Domenico Morelli

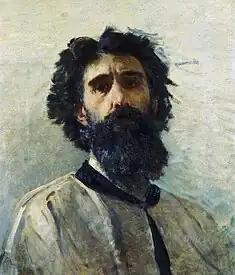
Self-portrait (date unknown)

Domenico Morelli (4 August 182313 August 1901) was an Italian painter, who mainly produced historical and religious works. Morelli was immensely influential in the arts of the second half of the 19th century, both as director of the Accademia di Belle Arti in Naples, but also because of his rebelliousness against institutions: traits that flourished into the passionate, often patriotic, Romantic and later Symbolist subjects of his canvases. Morelli was the teacher of Vincenzo Petrocelli, Ulisse Caputo, and Anselmo Gianfanti.